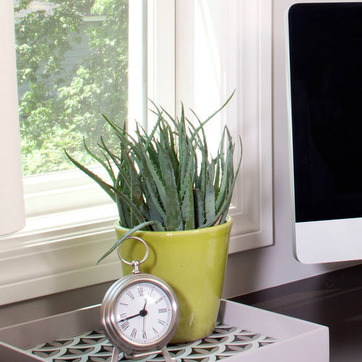
Material: foliage